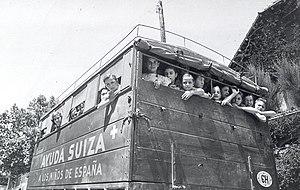
SCI, évacuation, Guerre d'Espagne, 1937.